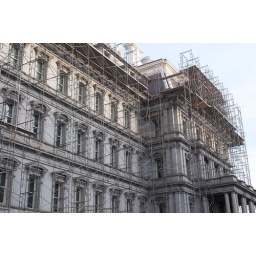
Execuitve office building under construction